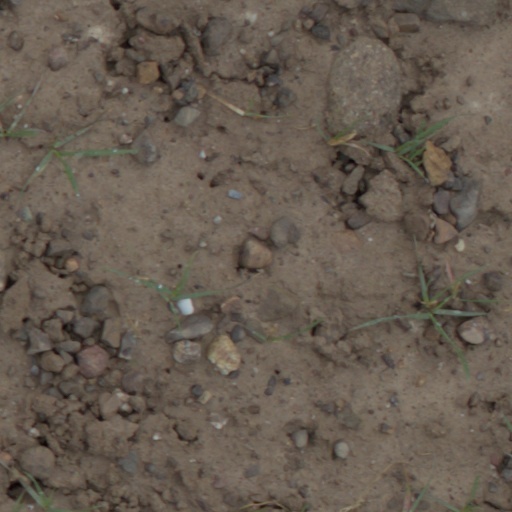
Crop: wheat